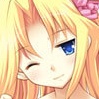
Portrait style: Anime Portrait